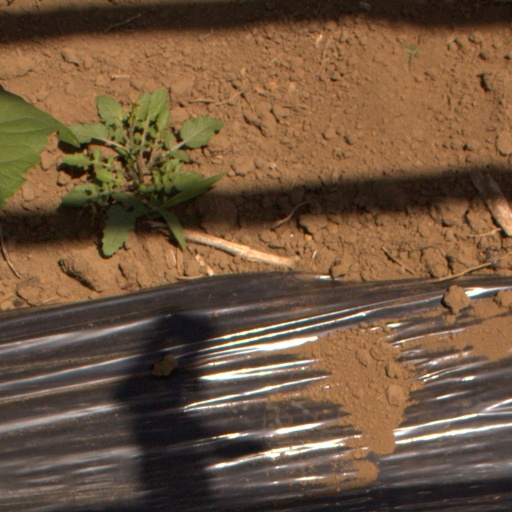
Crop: Jerusalem artichoke